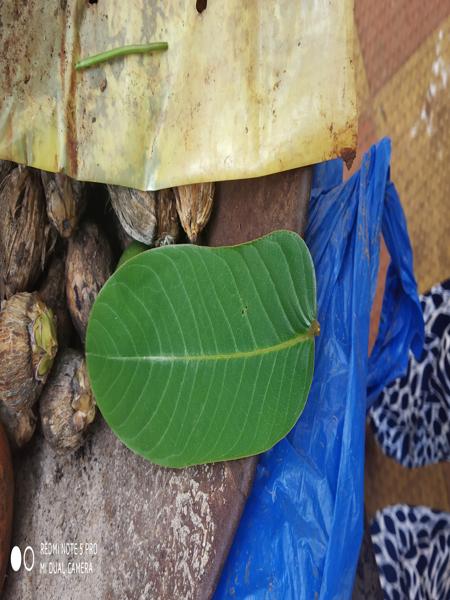
Plant: Chakte